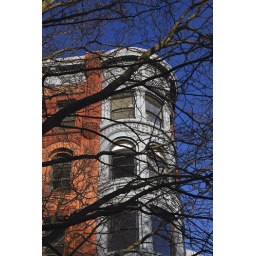
Classic old brick building and bare winter branches in the Pioneer Square commercial neighborhood of Seattle, Washington, USA, Seattle_2009-59